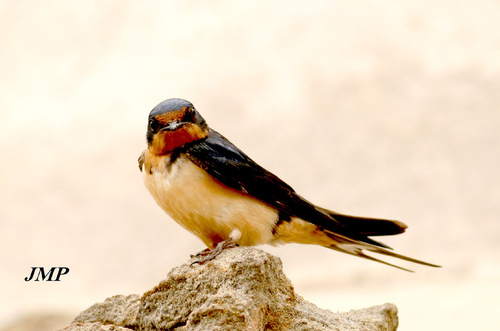
a smaller sized bird with an orange mask covering its face, a light under belly and blackened wings and tail feathers.
this small bird has a black back and orange under belly.
this bird has a short black bill, a black crown, and an orange throat.
this small beaked bird has black wings, a yellow underbelly and a bit of orange on its face.
a bird with a black back and a cream colored belly.
this bird has a yellow belly, black crown and wings, with a short pointed bill.
a thin bird with an orange throat, black back and wings, and a white belly and breast.
this bird has black wings and tail, black nape, brown crown and throat and a light brown breast, belly and abdomen.
a small bird with an orange face and black crown.
this little bird has a small black bill, a peach breast and belly, and black wings.
Species: Barn Swallow